Charles Haly

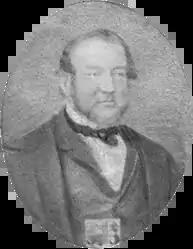

Charles Robert Haly (11 April 1816 – 26 August 1892) was a pastoralist and politician in Queensland, Australia. He was a Member of the Queensland Legislative Assembly.